United Nations Security Council Resolution 470

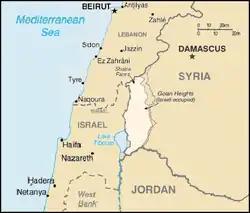
Golan Heights

United Nations Security Council resolution 470, adopted on 30 May 1980, considered a report by the Secretary-General regarding the United Nations Disengagement Observer Force. The Council noted its efforts to establish a durable and just peace in the Middle East but also expressed its concern over the prevailing state of tension in the area.